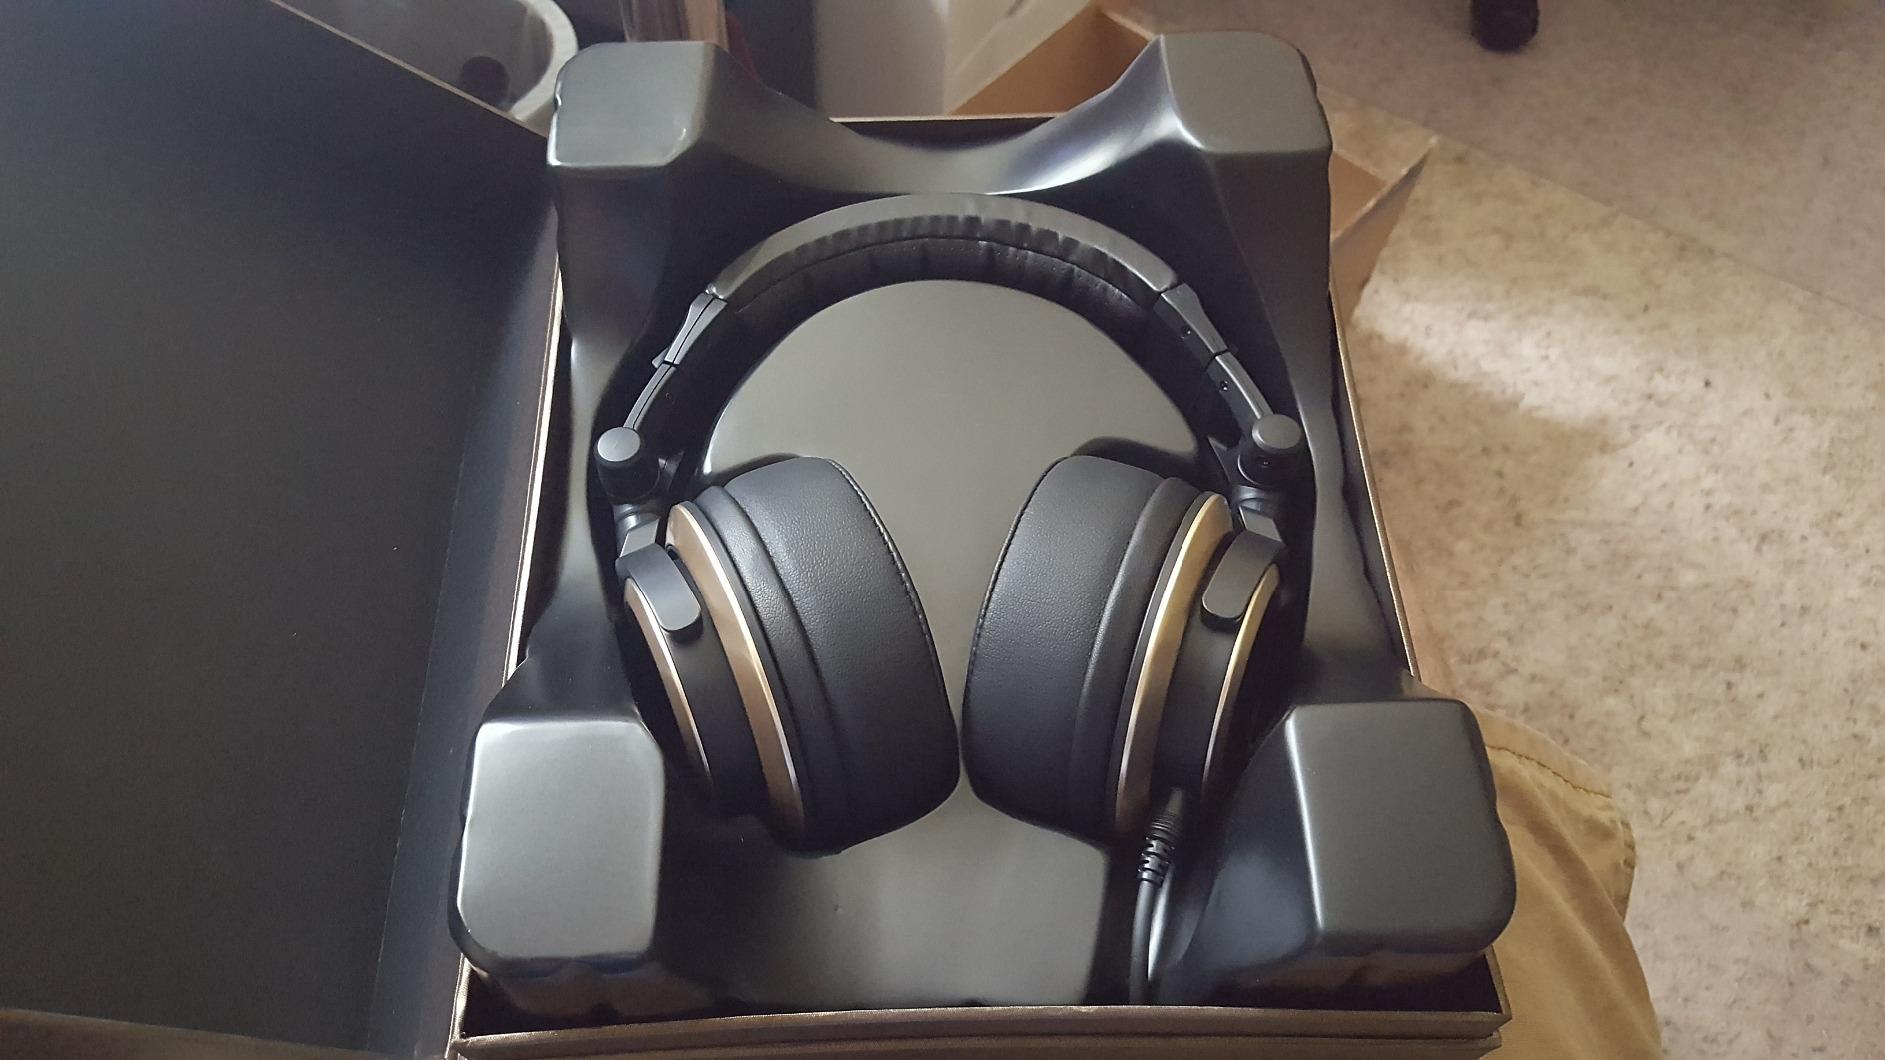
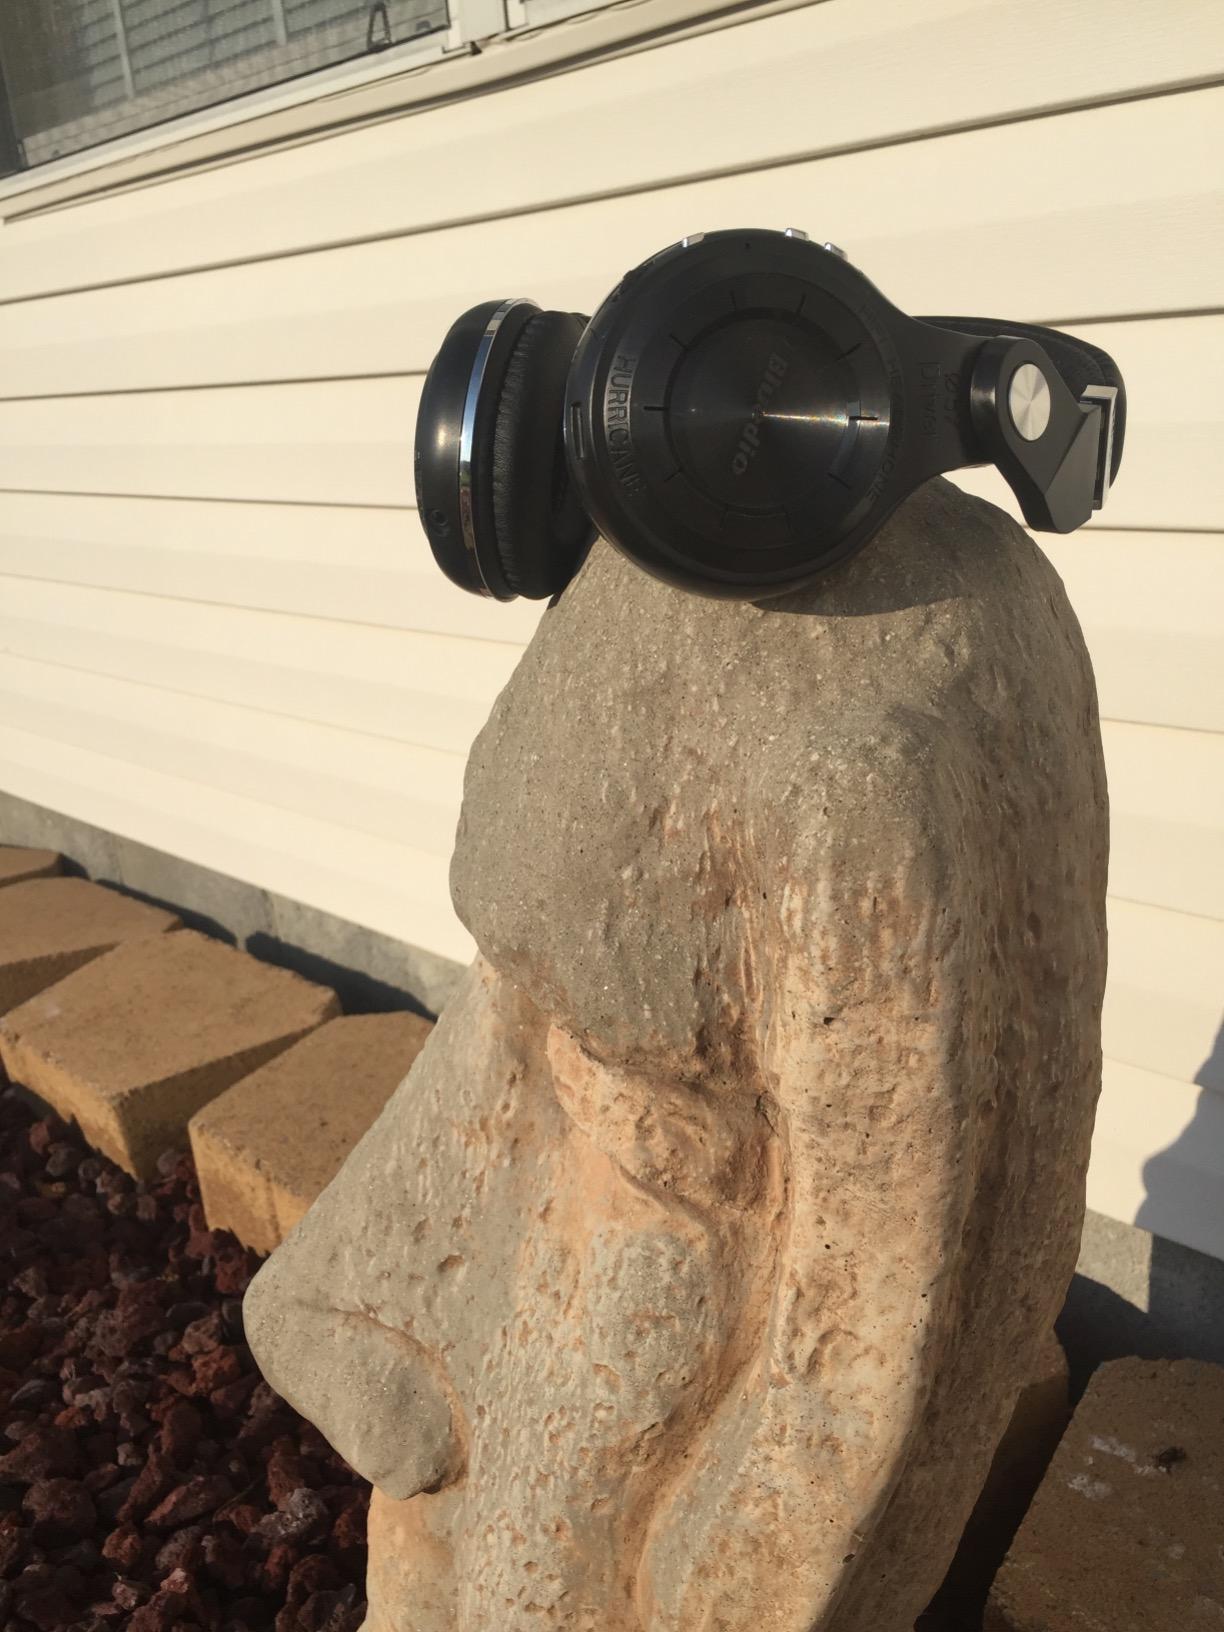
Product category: headphones
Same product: no